St. Nicholas Church, Moscopole

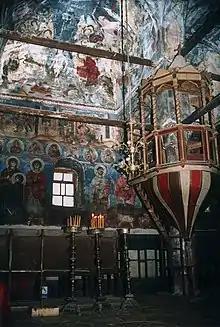
Murals in the church painted by Albanian icon painter, David Selenica

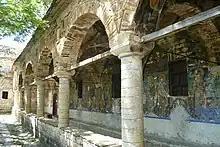
Decorated exonarthex of St. Nicholas Church

The church was built in 1721. The structure consists of a basilica-type construction Struktura with a naos covered with a cupola, a narthex and a cloister. The interiors of the church are decorated with mural paintings executed by David Selenica and his helpers Kostandin and Kristo. The art of Selenicasi is distinguished by its realistic nature, as it is witnessed by the portrait of the donor, as well as by a deep theological knowledge. According to the inscription, the portrait of the donor the painting was finished in 1726 and this was determined by an archaeologic expedition in 1953. 24 years later, in 1750, the Zografi Brothers painted the cloister.